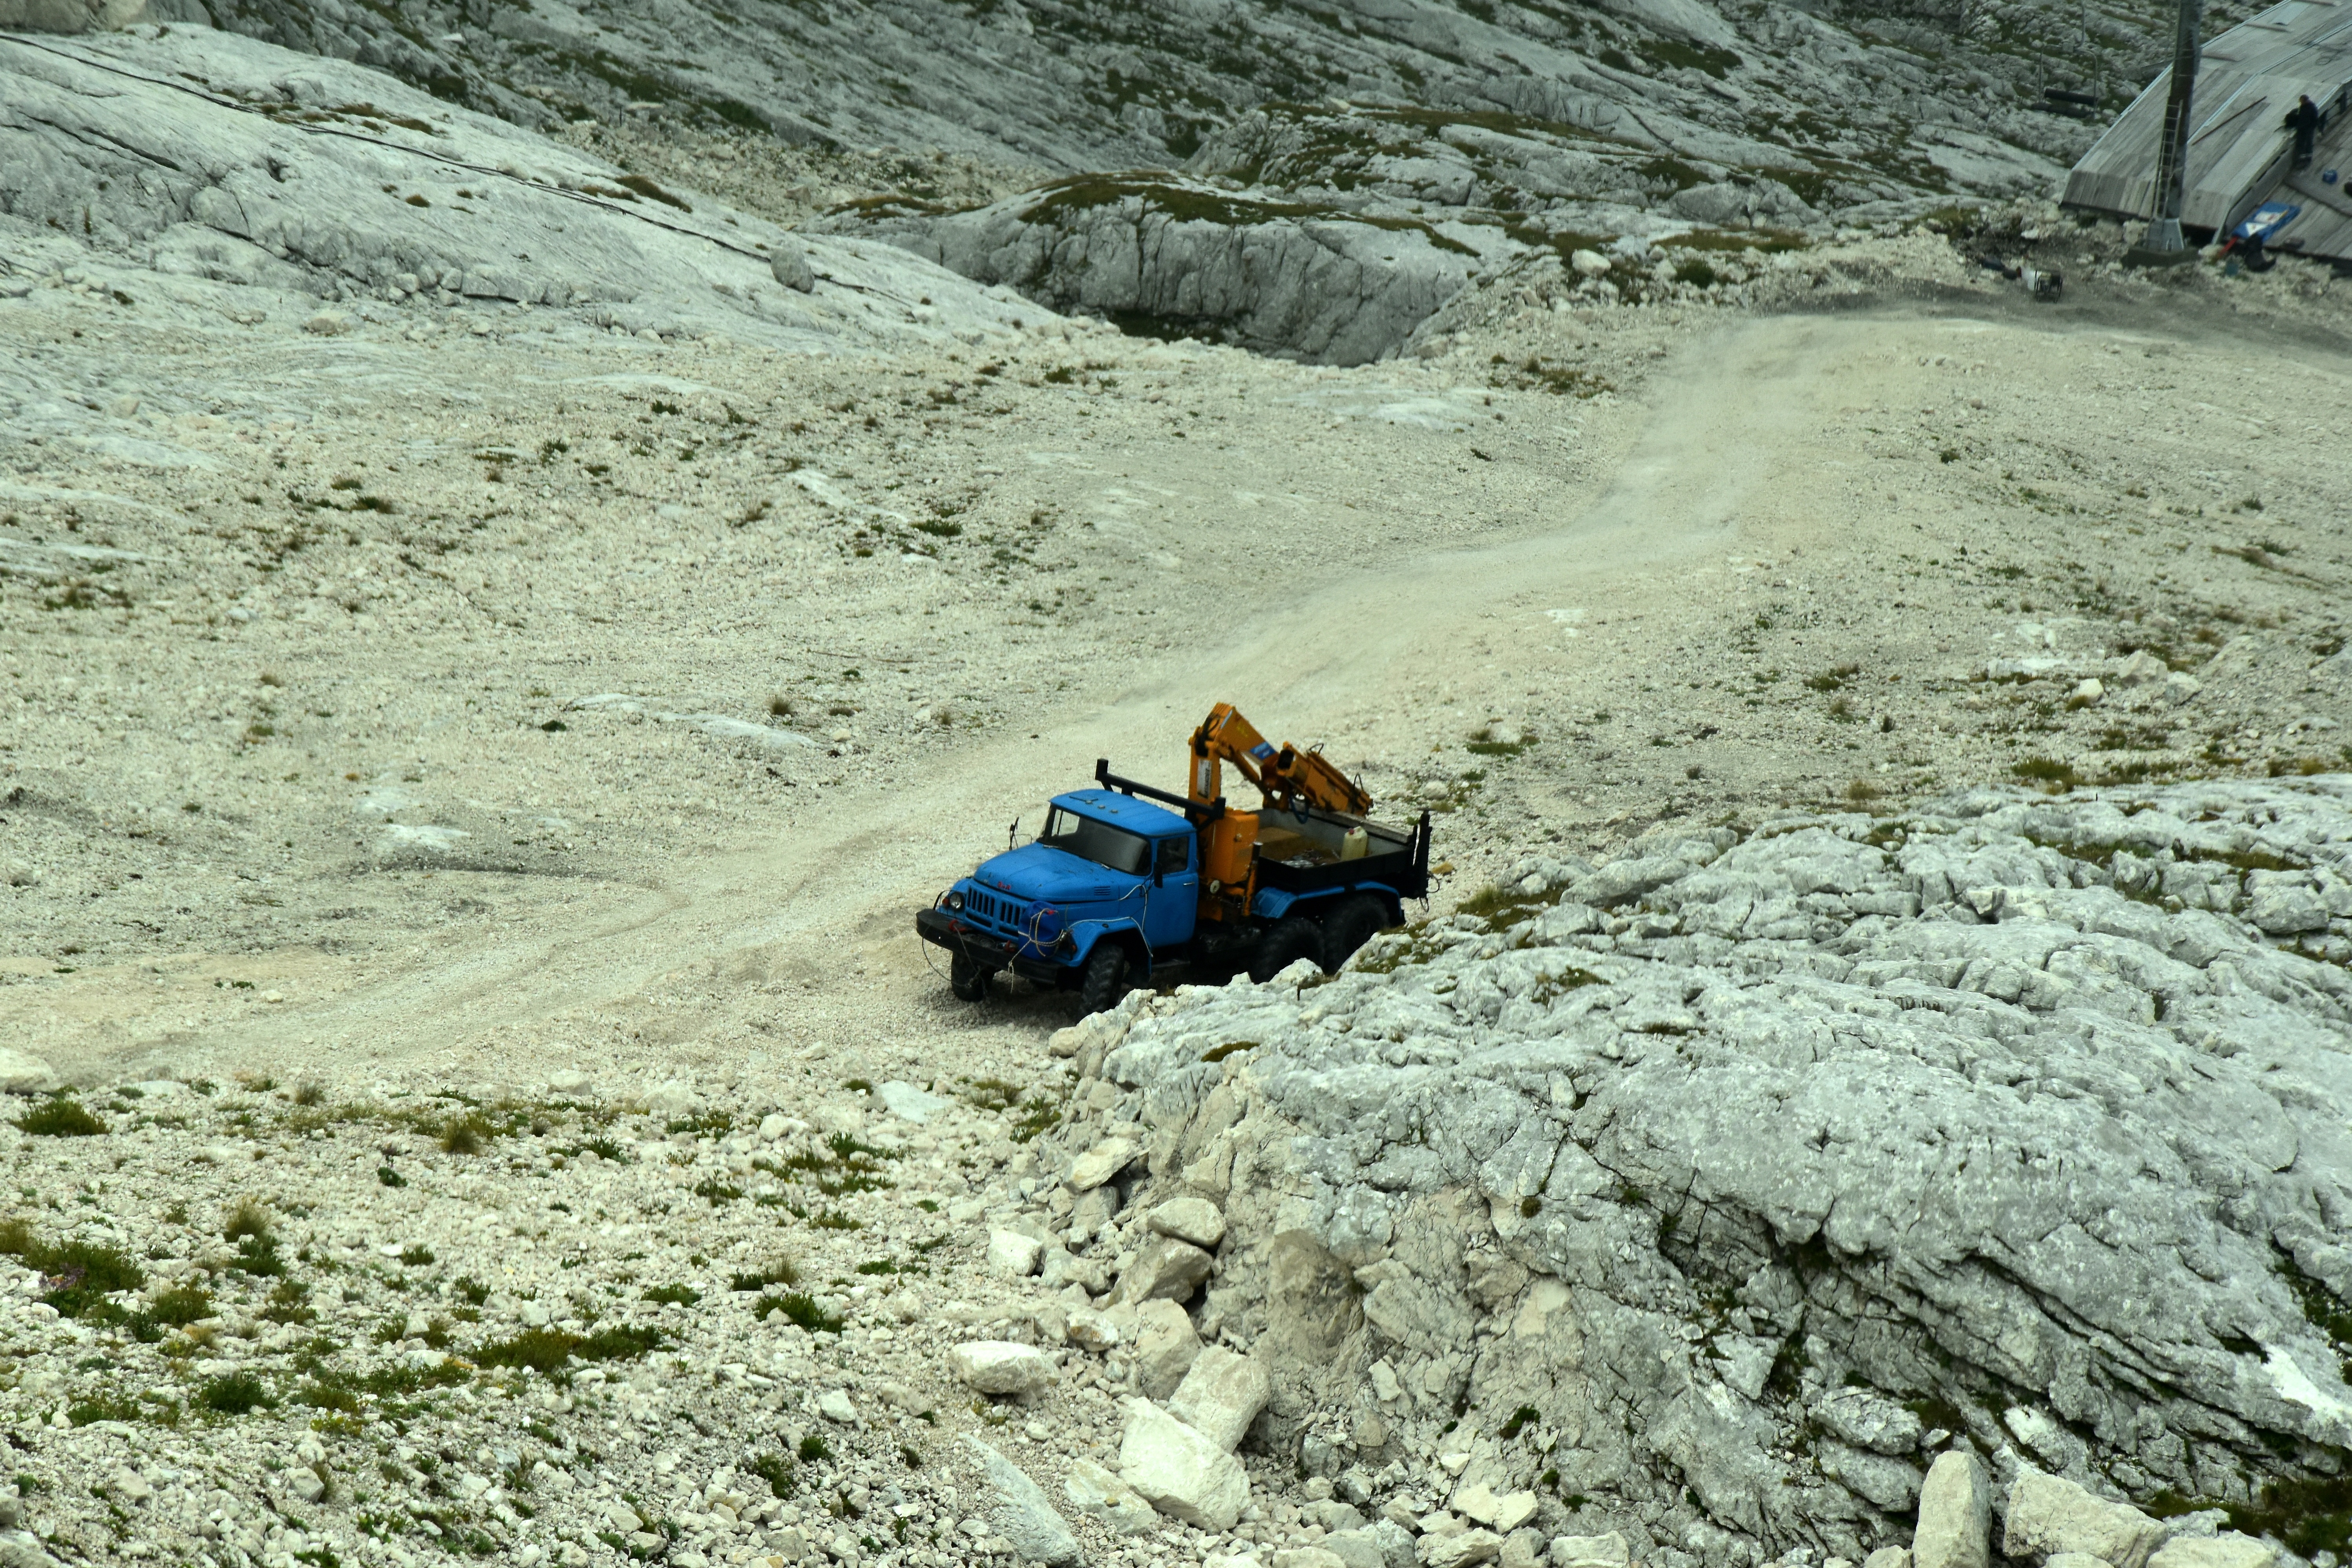
mountain, adventure, valley, soil, material, geology, wadi, geological phenomenon